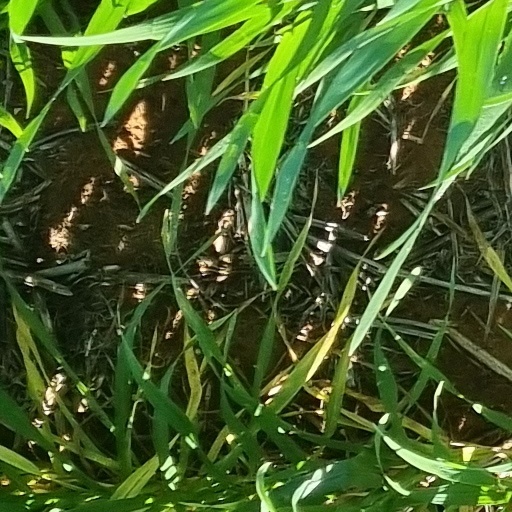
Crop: wheat